3rd Heavy Artillery Regiment "Volturno"

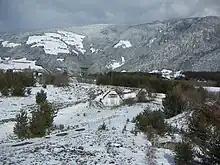
The nuclear warhead storage bunkers and one of the guard towers at Site Rigel in 2011

The nuclear warheads for the regiment were under operational control of the U.S. Army Southern European Task Force, whose 559th Artillery Group was tasked with their storage and maintenance. Until 1967 the W31 nuclear warheads for the Honest John rockets were stored, together with the W33 nuclear artillery shells for the XIV Heavy Artillery Group and XV Heavy Artillery Group, at Site Pluto in Longare near Vicenza. In Longare the US Army's 69th Ordnance Company guarded and maintained the nuclear warheads, while the 22nd Field Artillery Detachment and the 19th Explosive Ordnance Disposal Detachment were based at the nearby Site River in Tormeno. The Italian Army's 5th Anti-aircraft Missile Artillery Regiment's 8th Battery with MIM-23 Hawk air defence missile systems was stationed in San Rocco di Longare to protect the nuclear weapons storage site. In 1967 the US Army build four smaller nuclear warhead depots closer to the groups of the 3rd Missile Artillery Regiment: